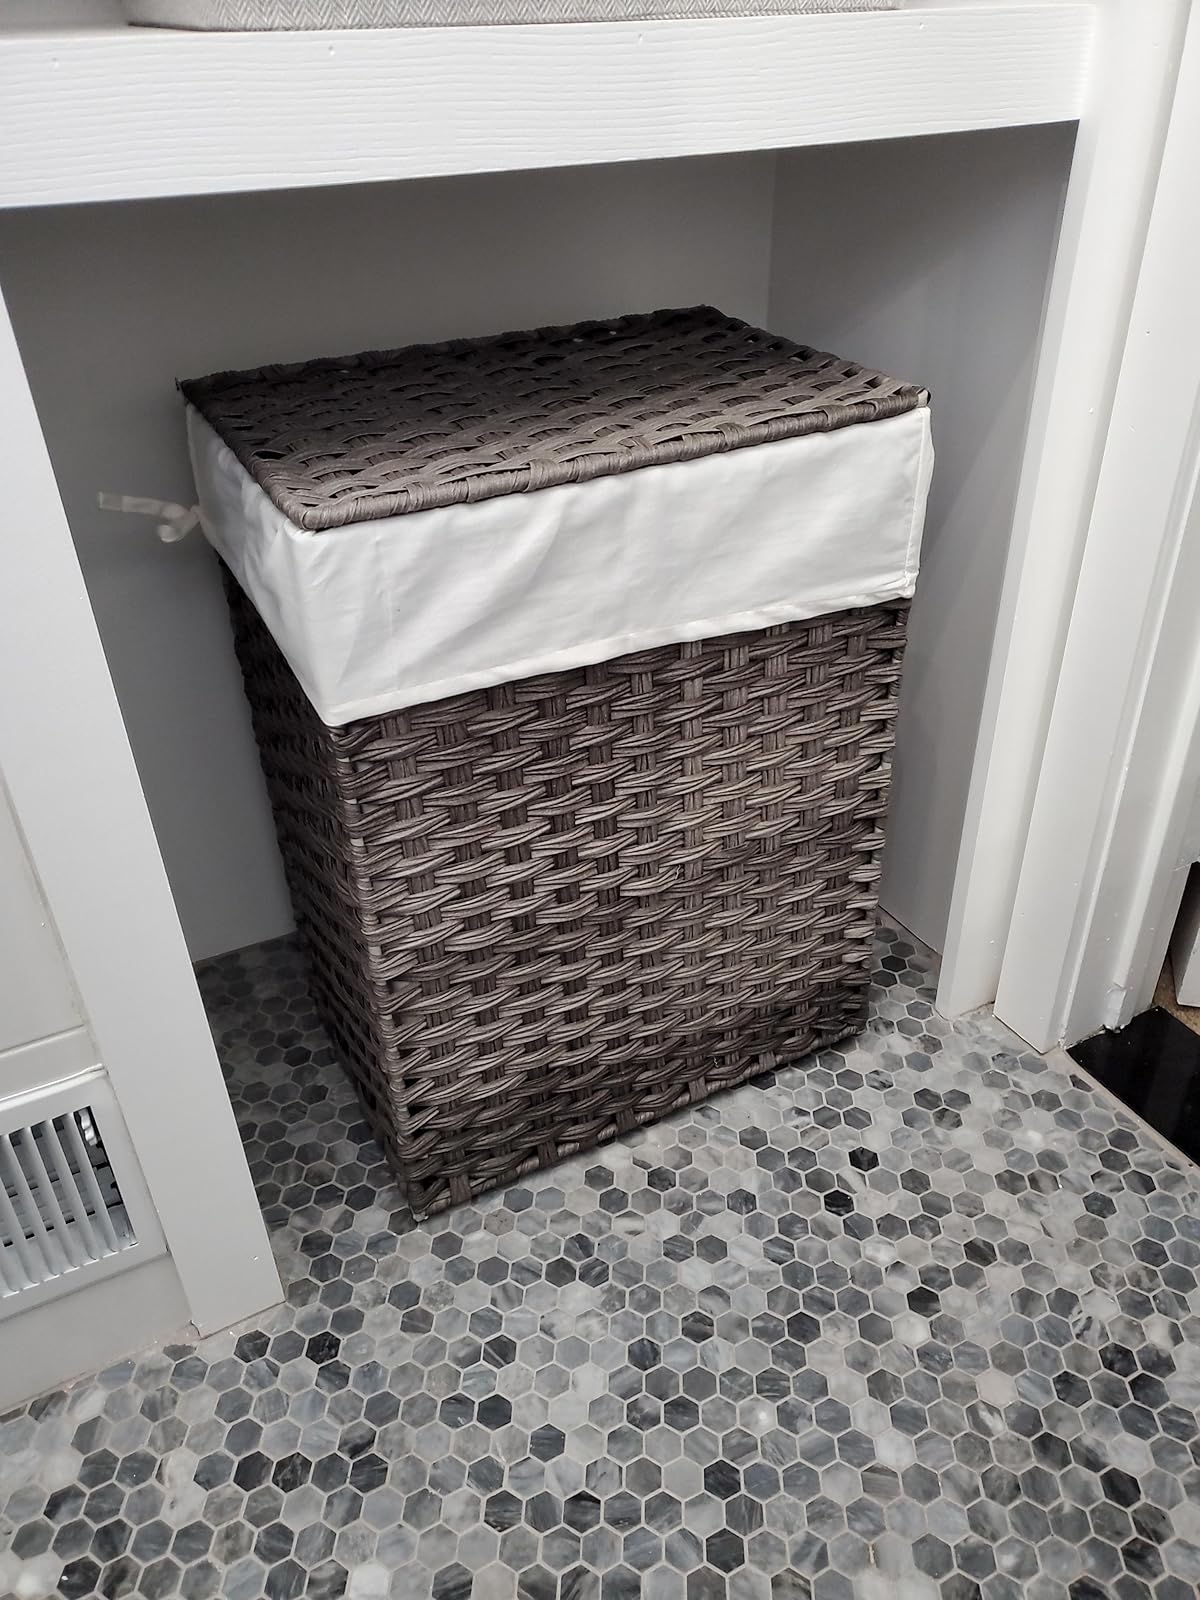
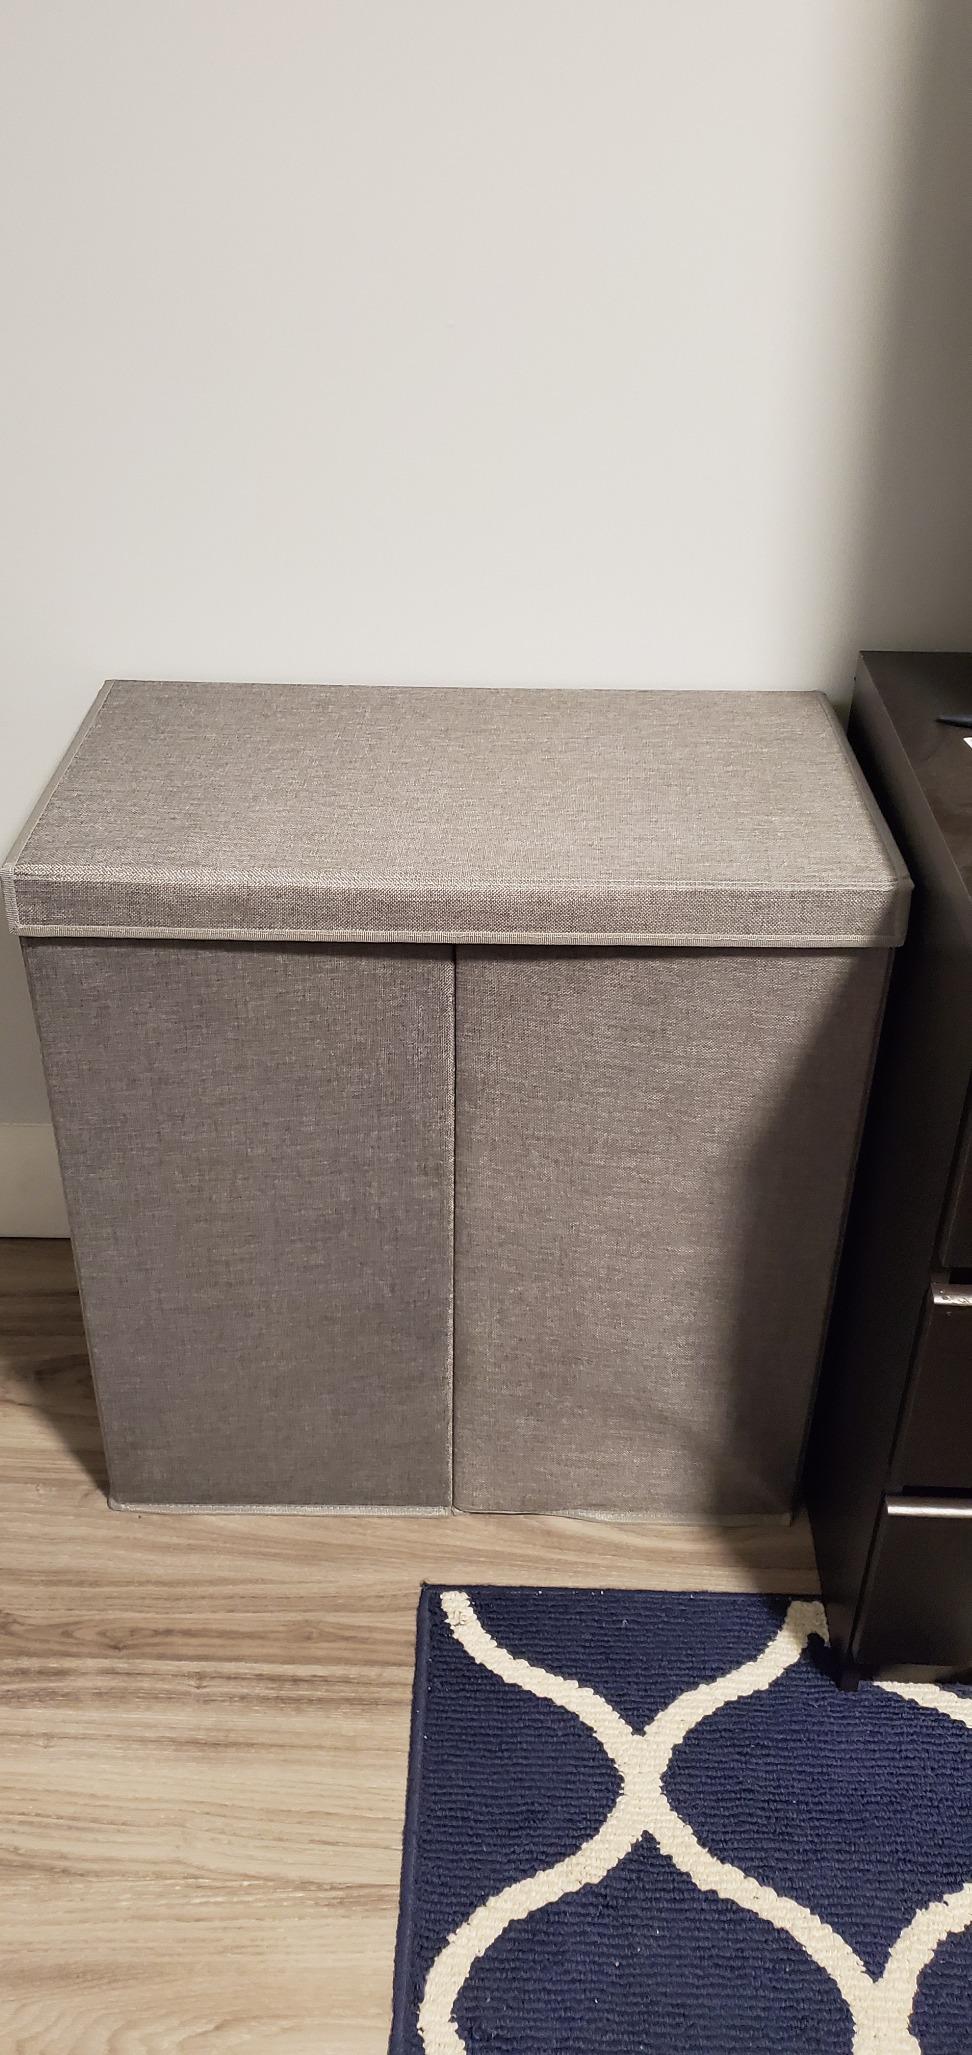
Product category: items_hamper
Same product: no